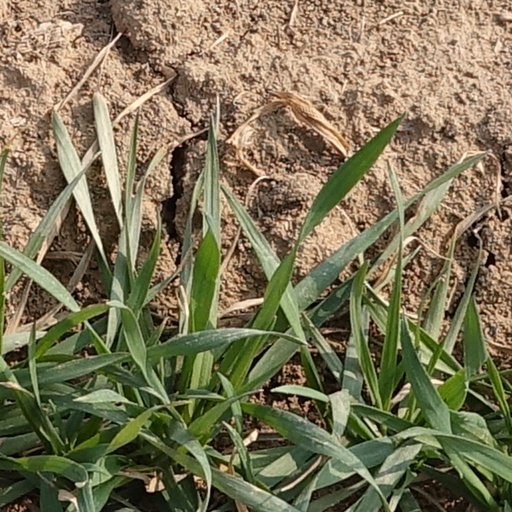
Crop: wheat